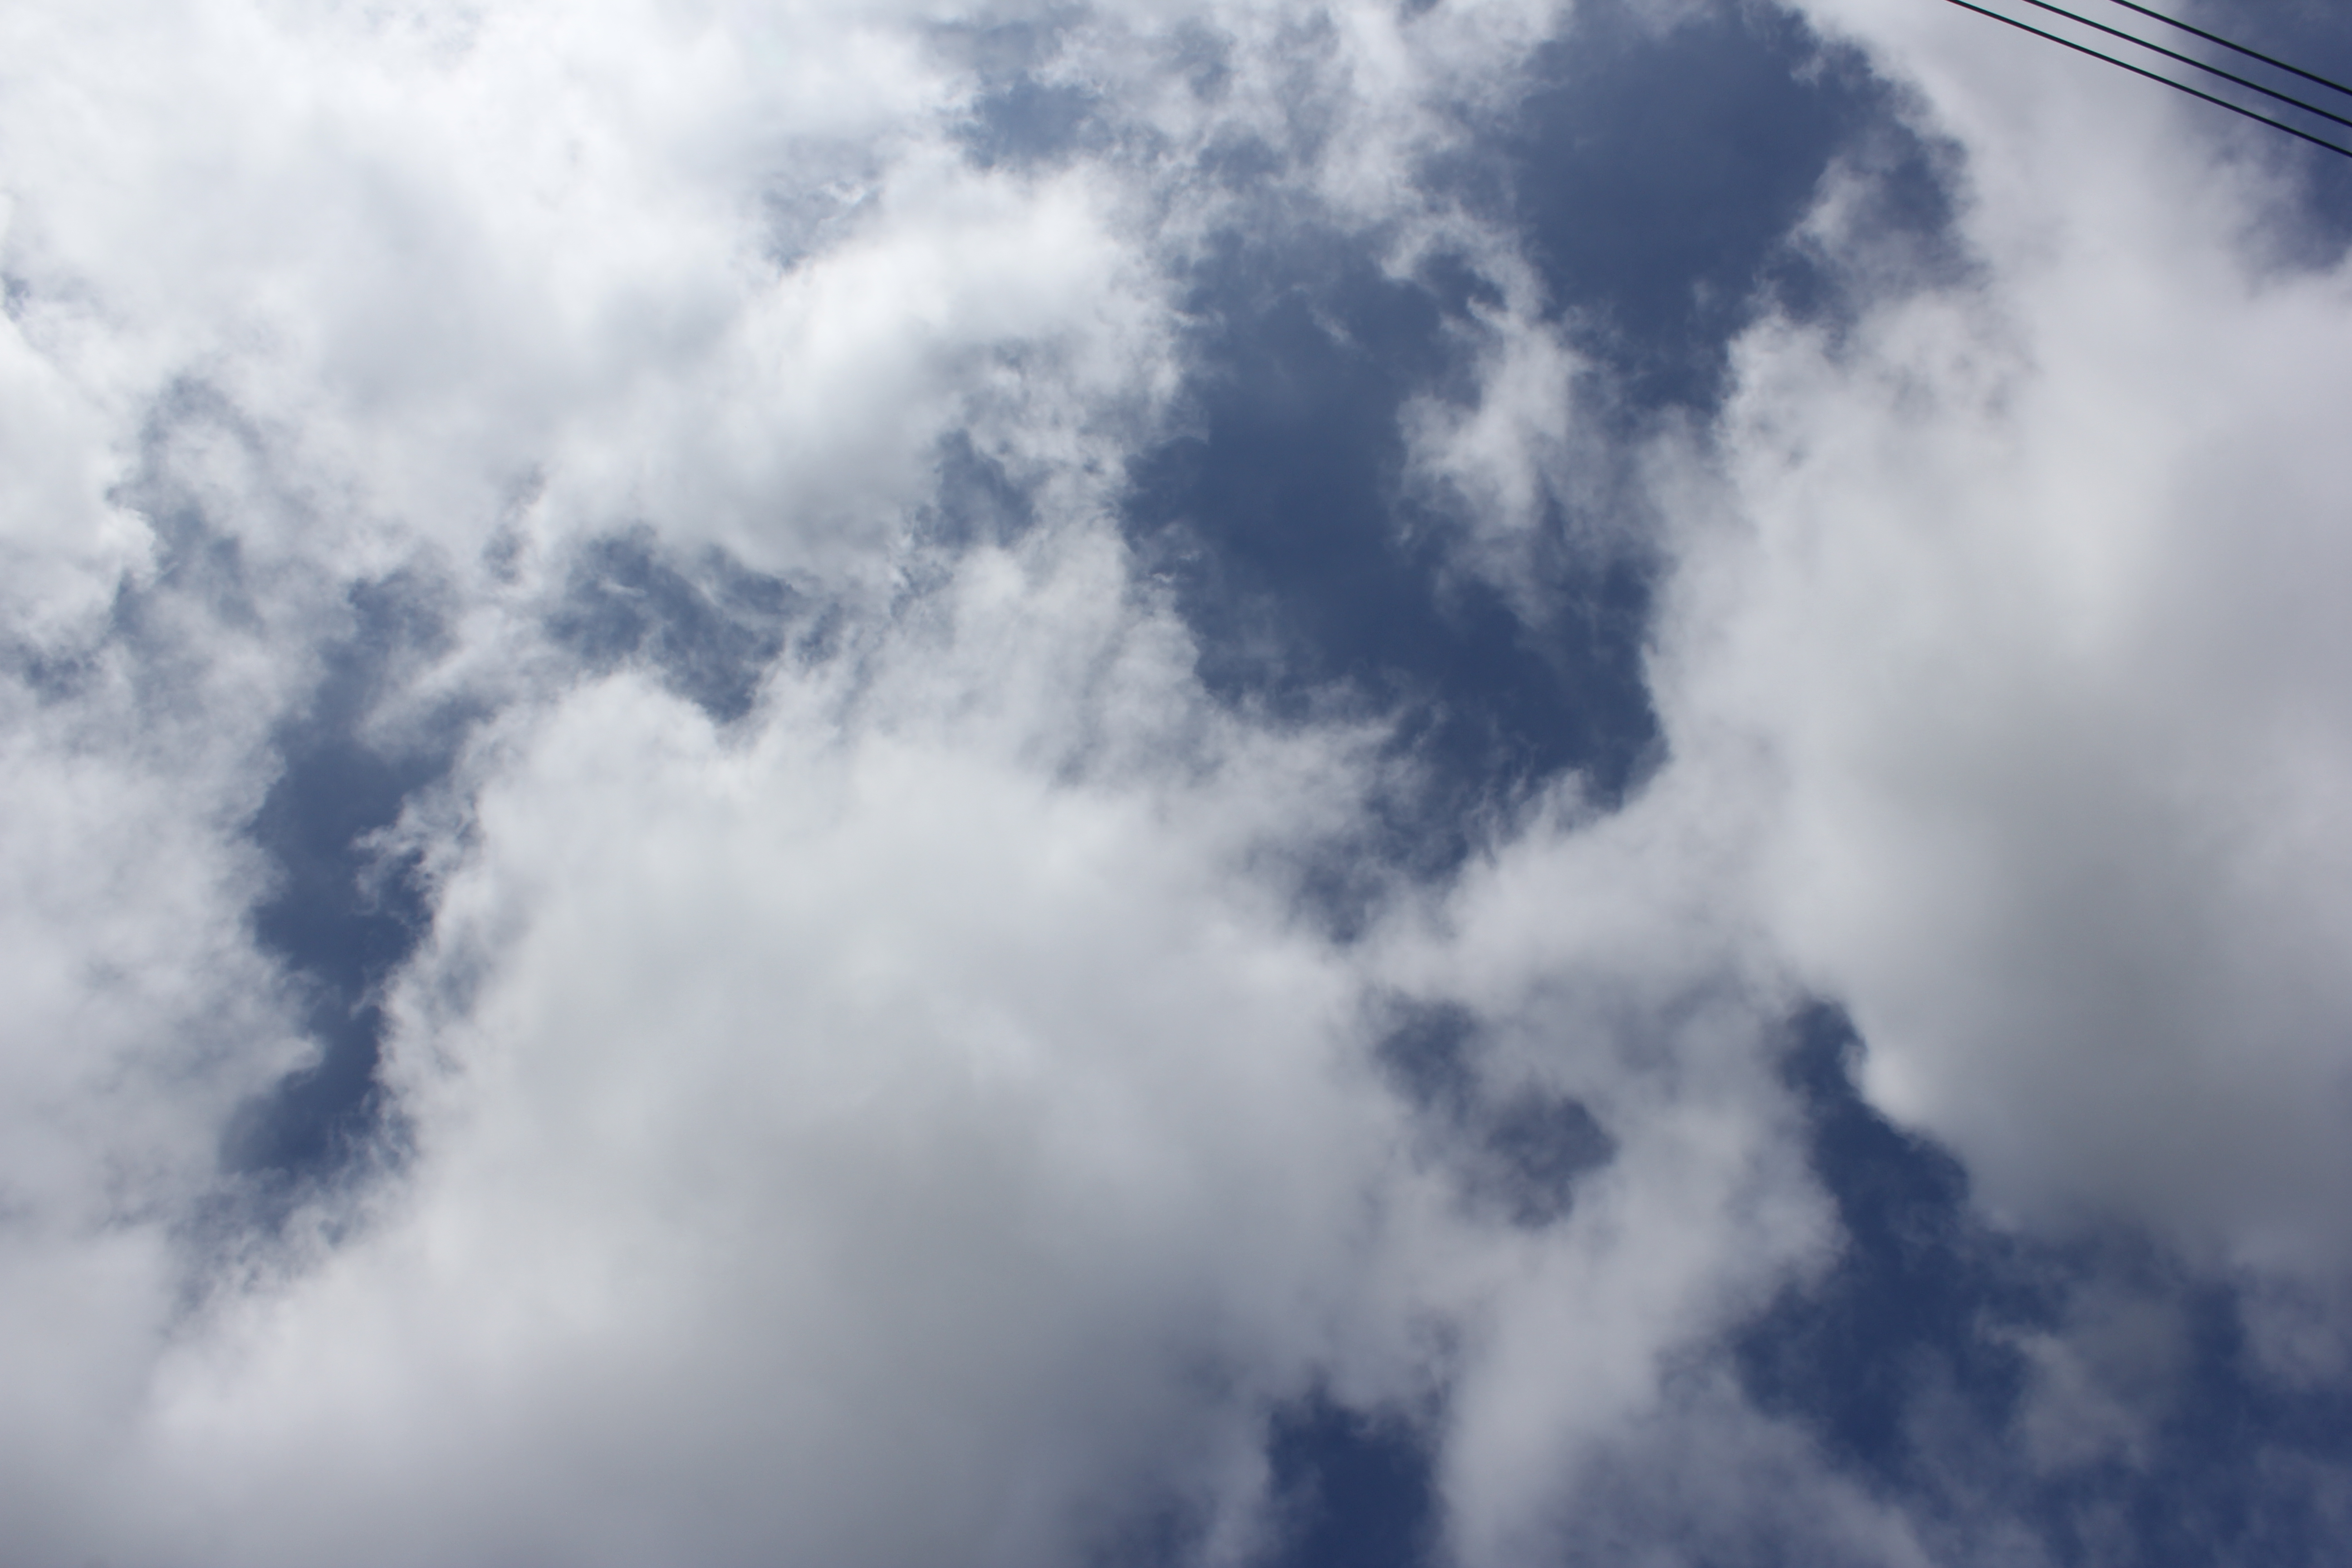
Cloud type: Cumulus